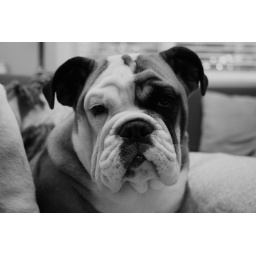
Cleo in black & white